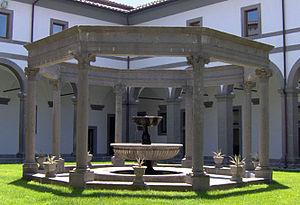
L’université de la Tuscia est une université italienne, située à Viterbe, dans le Latium, dans la région historique de la Tuscia.